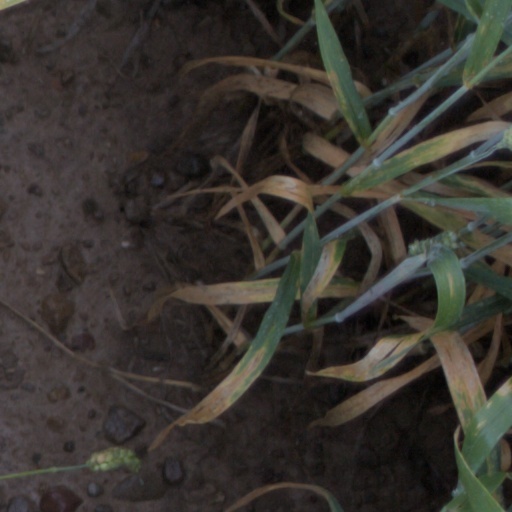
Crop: wheat